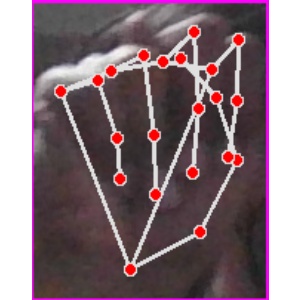
अक्षर: न